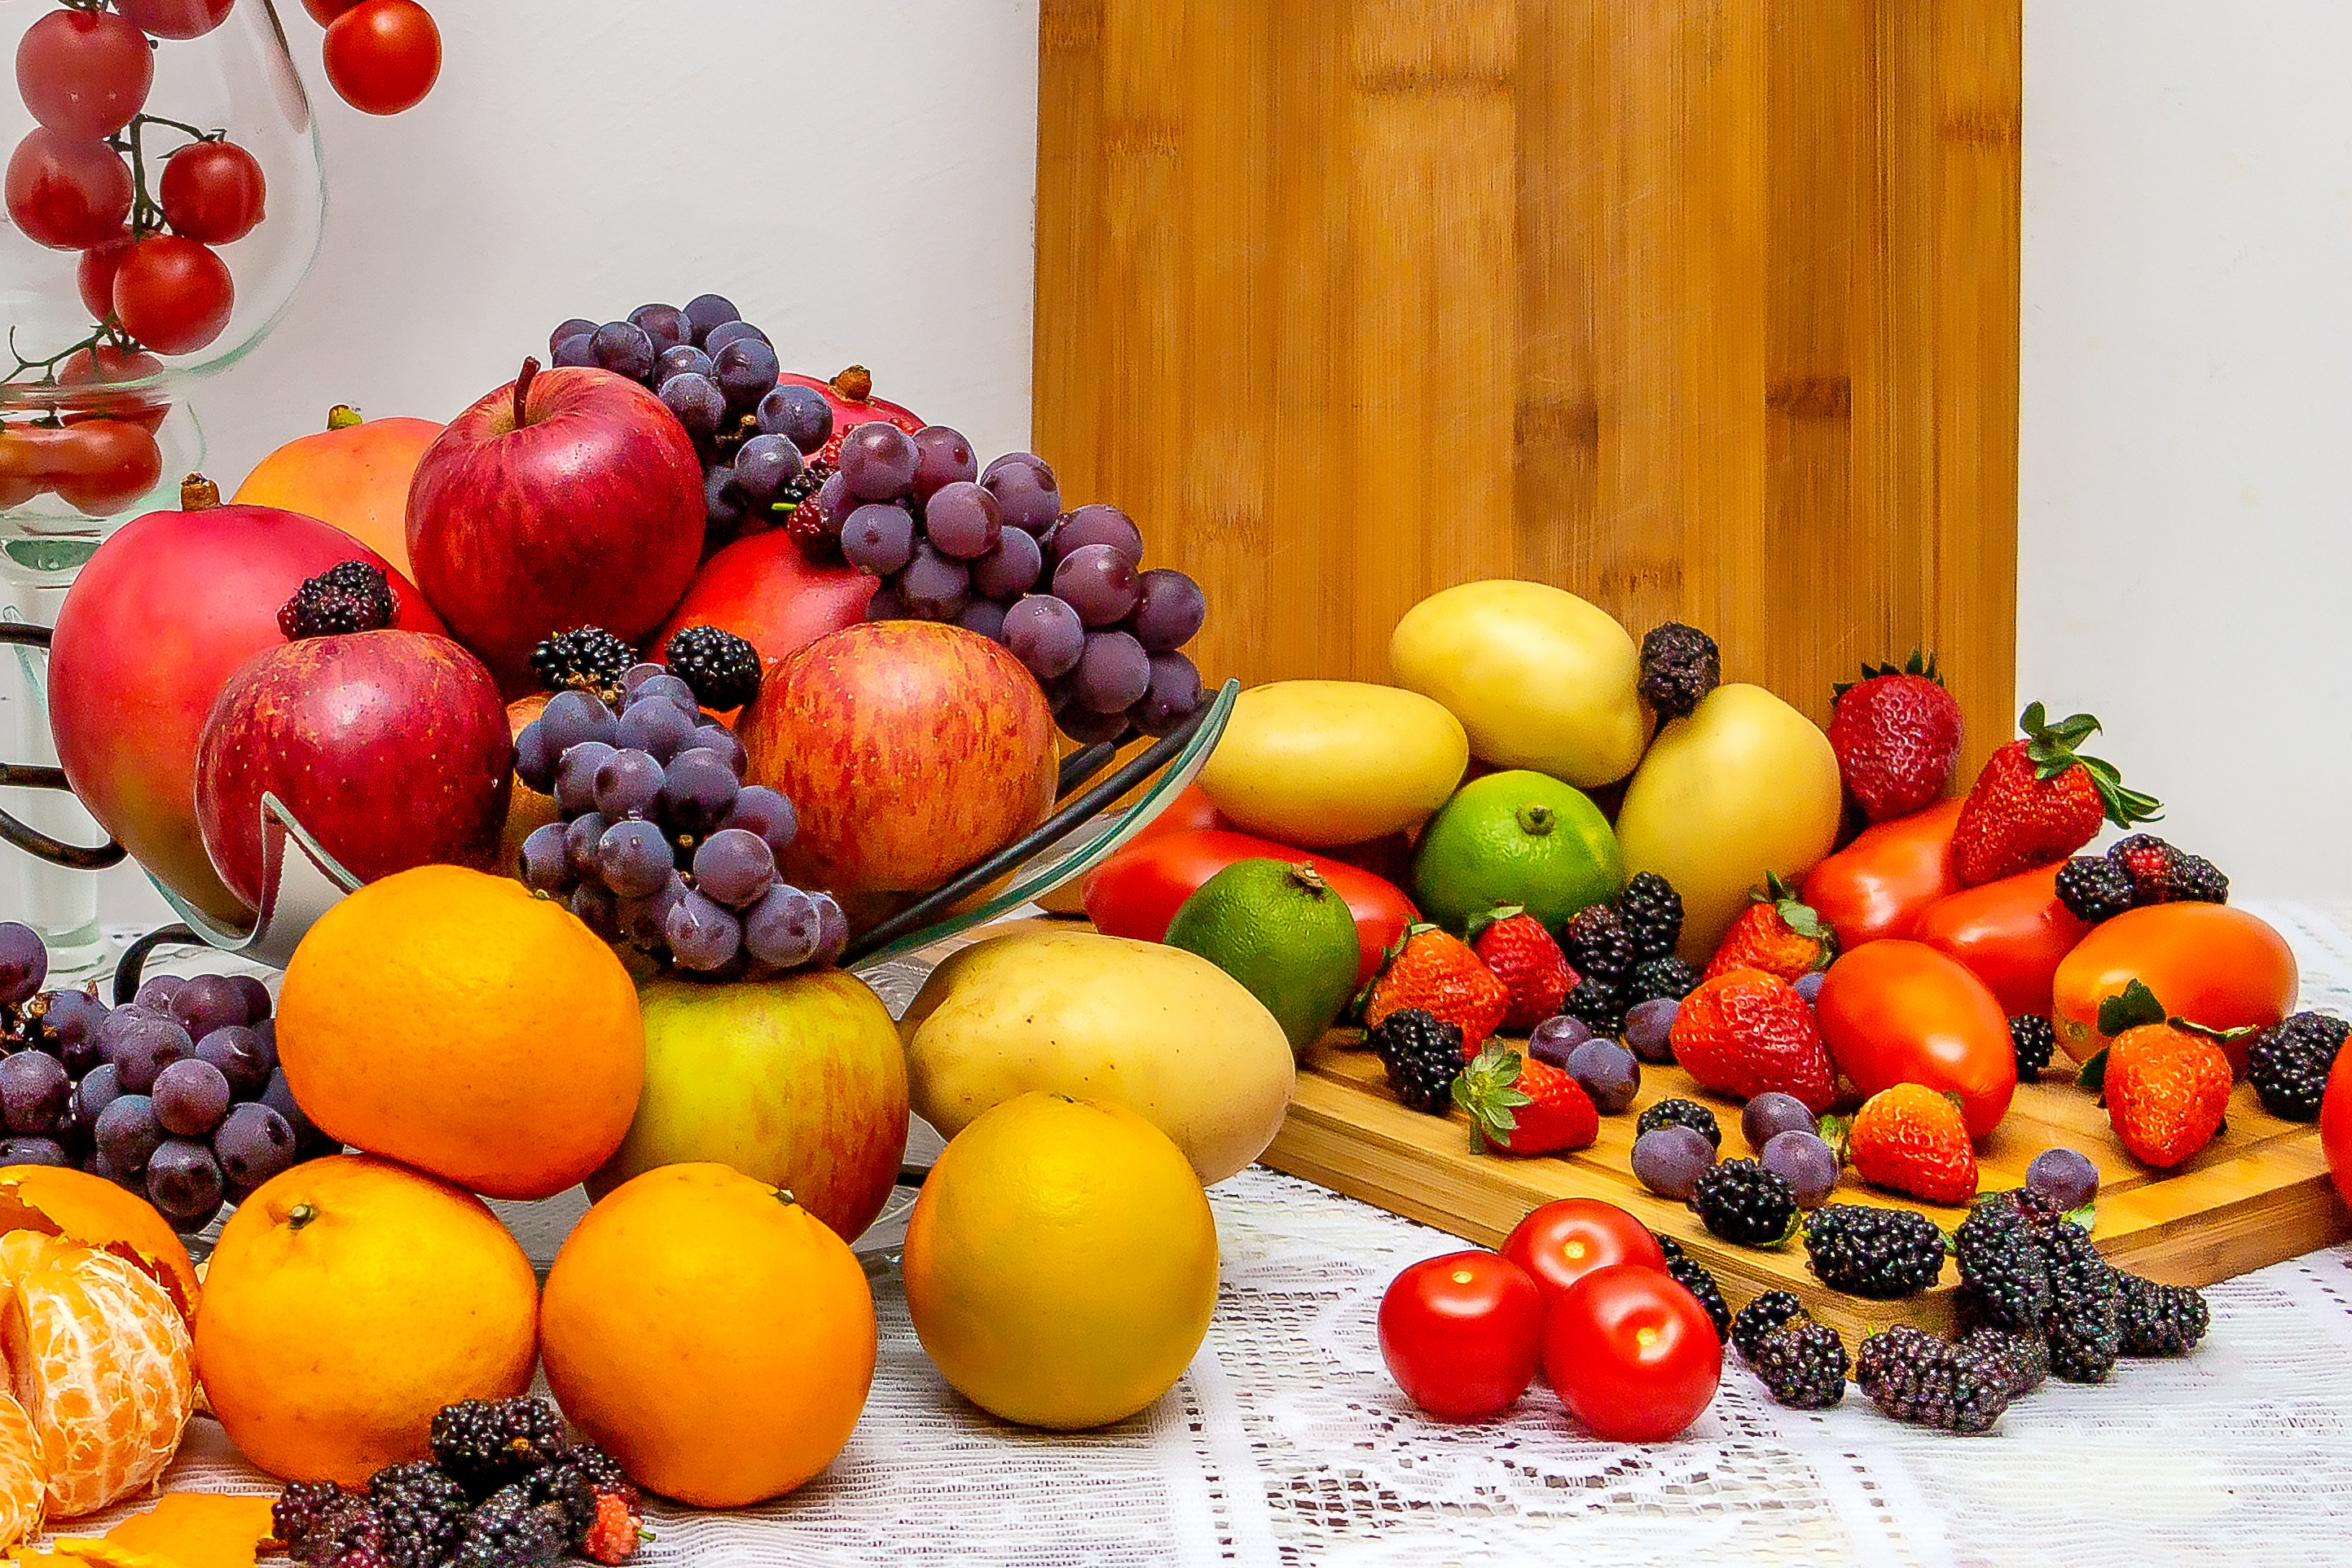
fruit, natural foods, food, local food, whole food, still life, still life photography, superfood, Food group, accessory fruit, vegetable, plant, vegetarian food, vegan nutrition, grape, produce, tangerine, frutti di bosco, banana, banana family, berry, grapefruit, vitis, painting